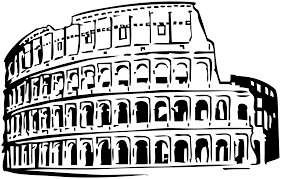
Landmark: Roman Colosseum